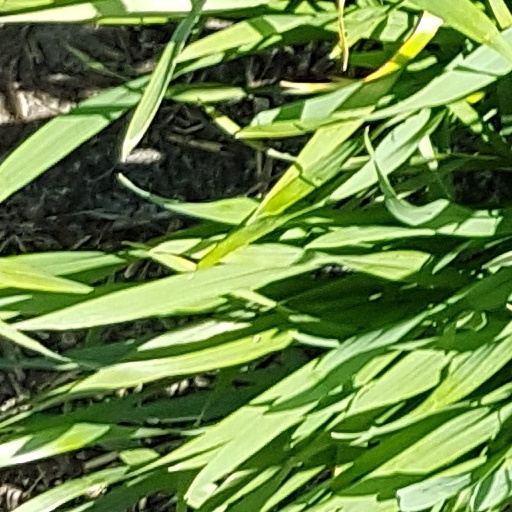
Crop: wheat